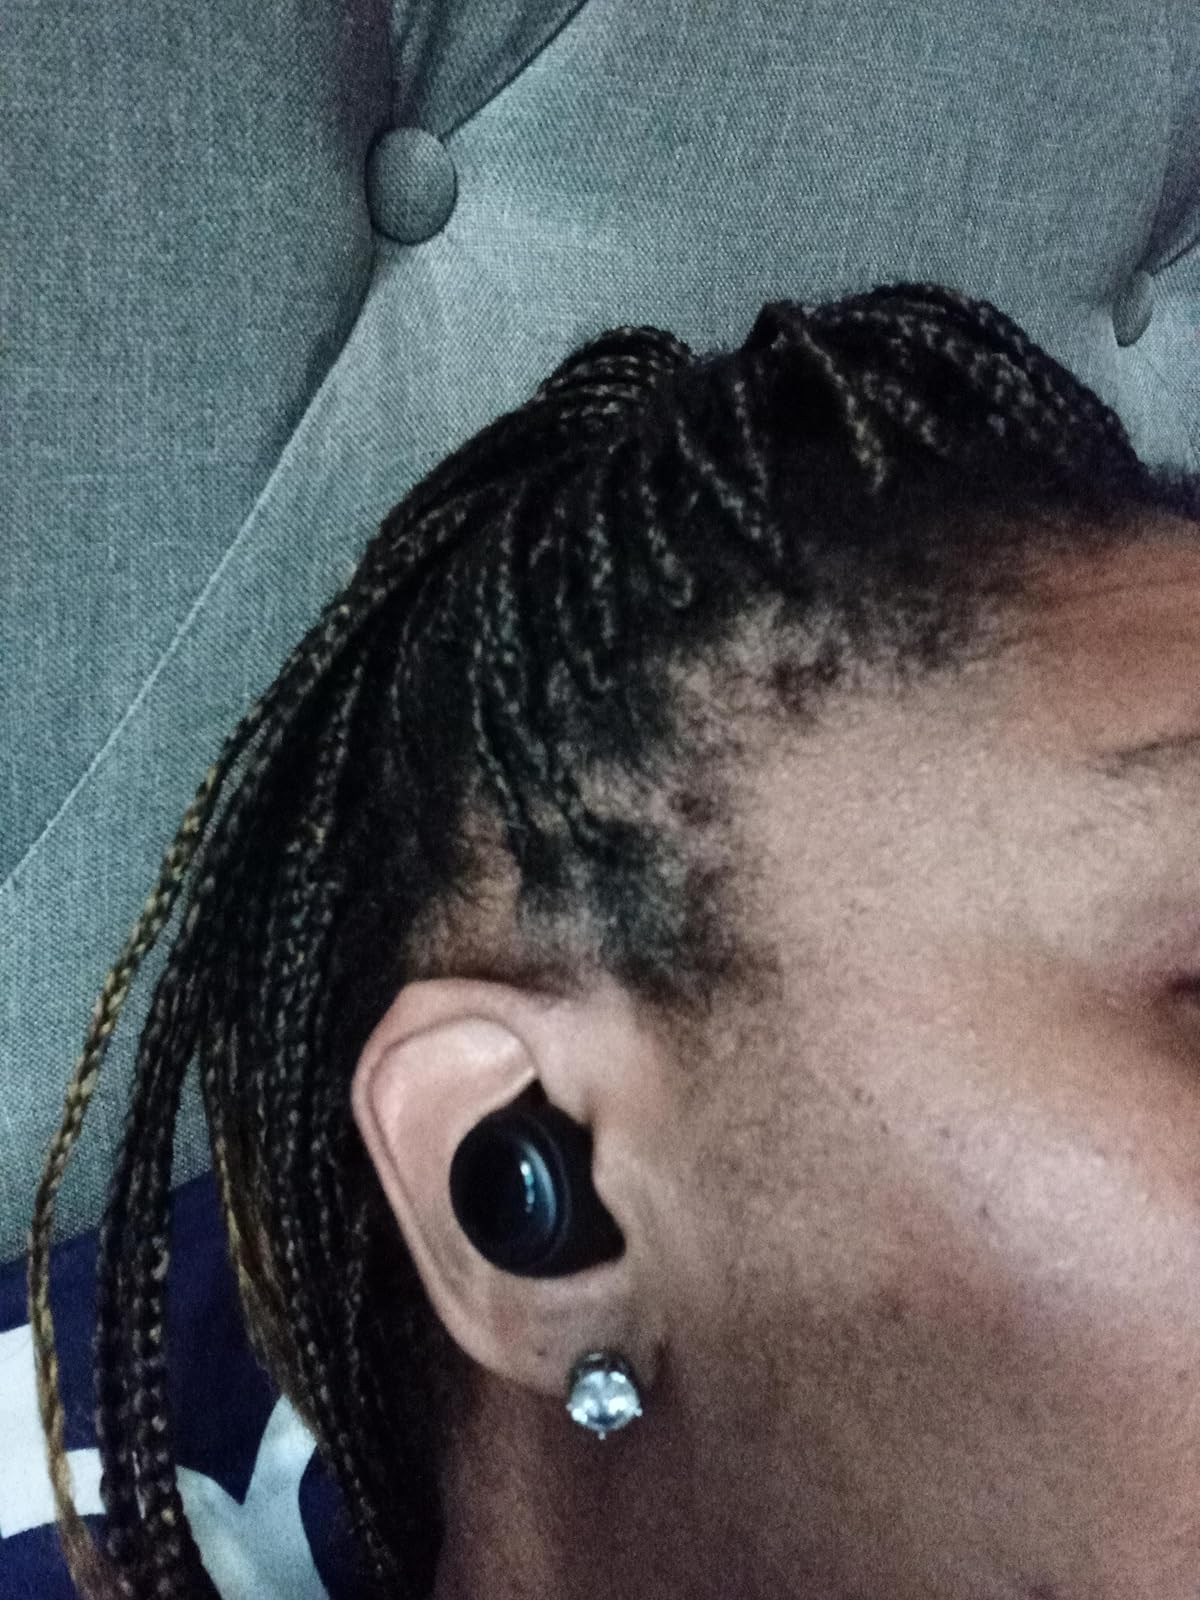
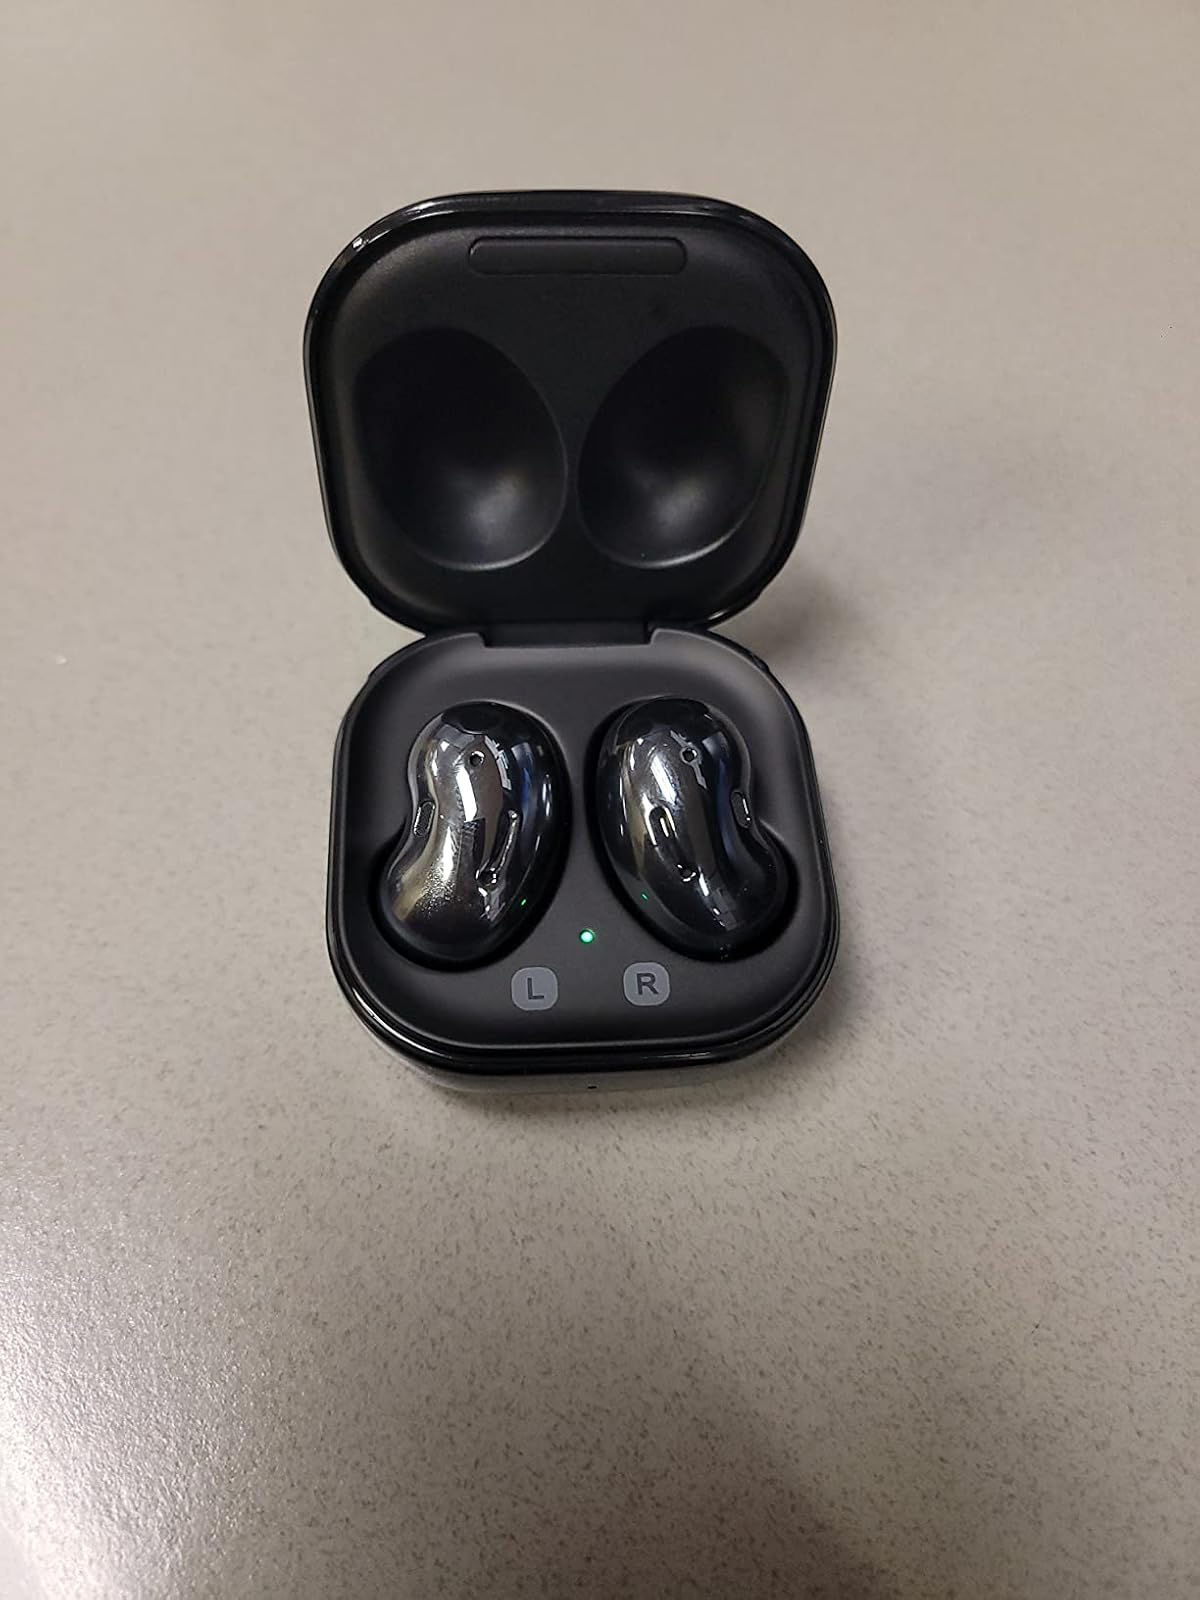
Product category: earbuds
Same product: no